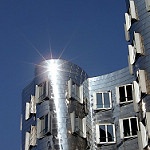
Label: non_damage_buildings_street